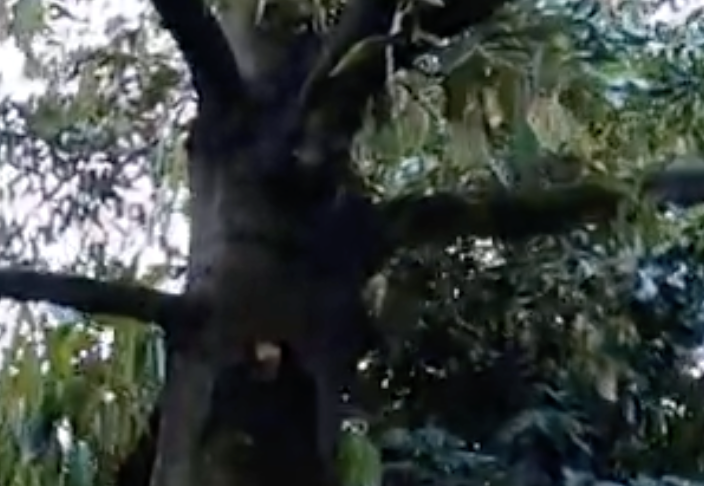
Label: sooty_mold